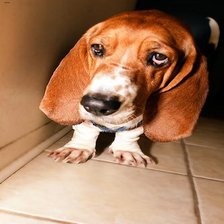
Species: dog
Breed: basset hound